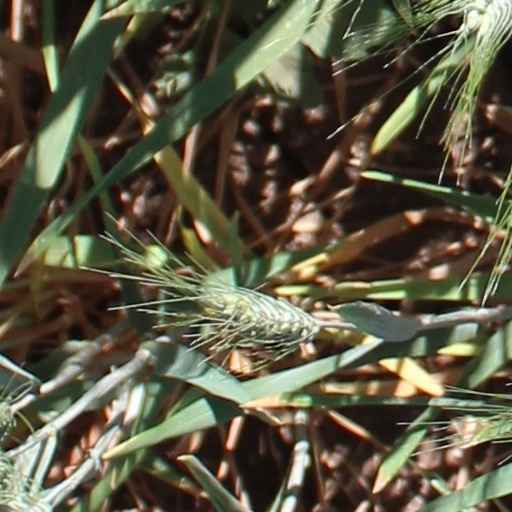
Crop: wheat